Schlage doch, gewünschte Stunde, BWV 53

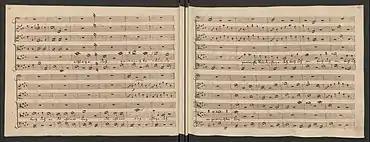
Pages 3–4 of the aria ""Schlage doch, gewünschte Stunde"". Manuscript copy, 1780, Berlin State Library. The campanella bells are marked on the top stave.

The aria was likely part of an otherwise lost church cantata for a funeral. The aria was first published in 1863, by the Bach Gesellschaft. It is one of three works to have been attributed to Bach before being attributed to Hoffmann, the others being the German Magnificats BWV 189 and BWV Anh. 21. It is one of the oldest known western compositions in which tuned bells are used in concert with other musical instruments.